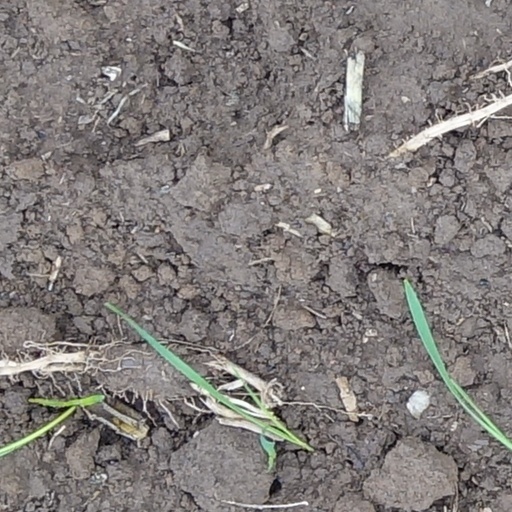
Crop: wheat